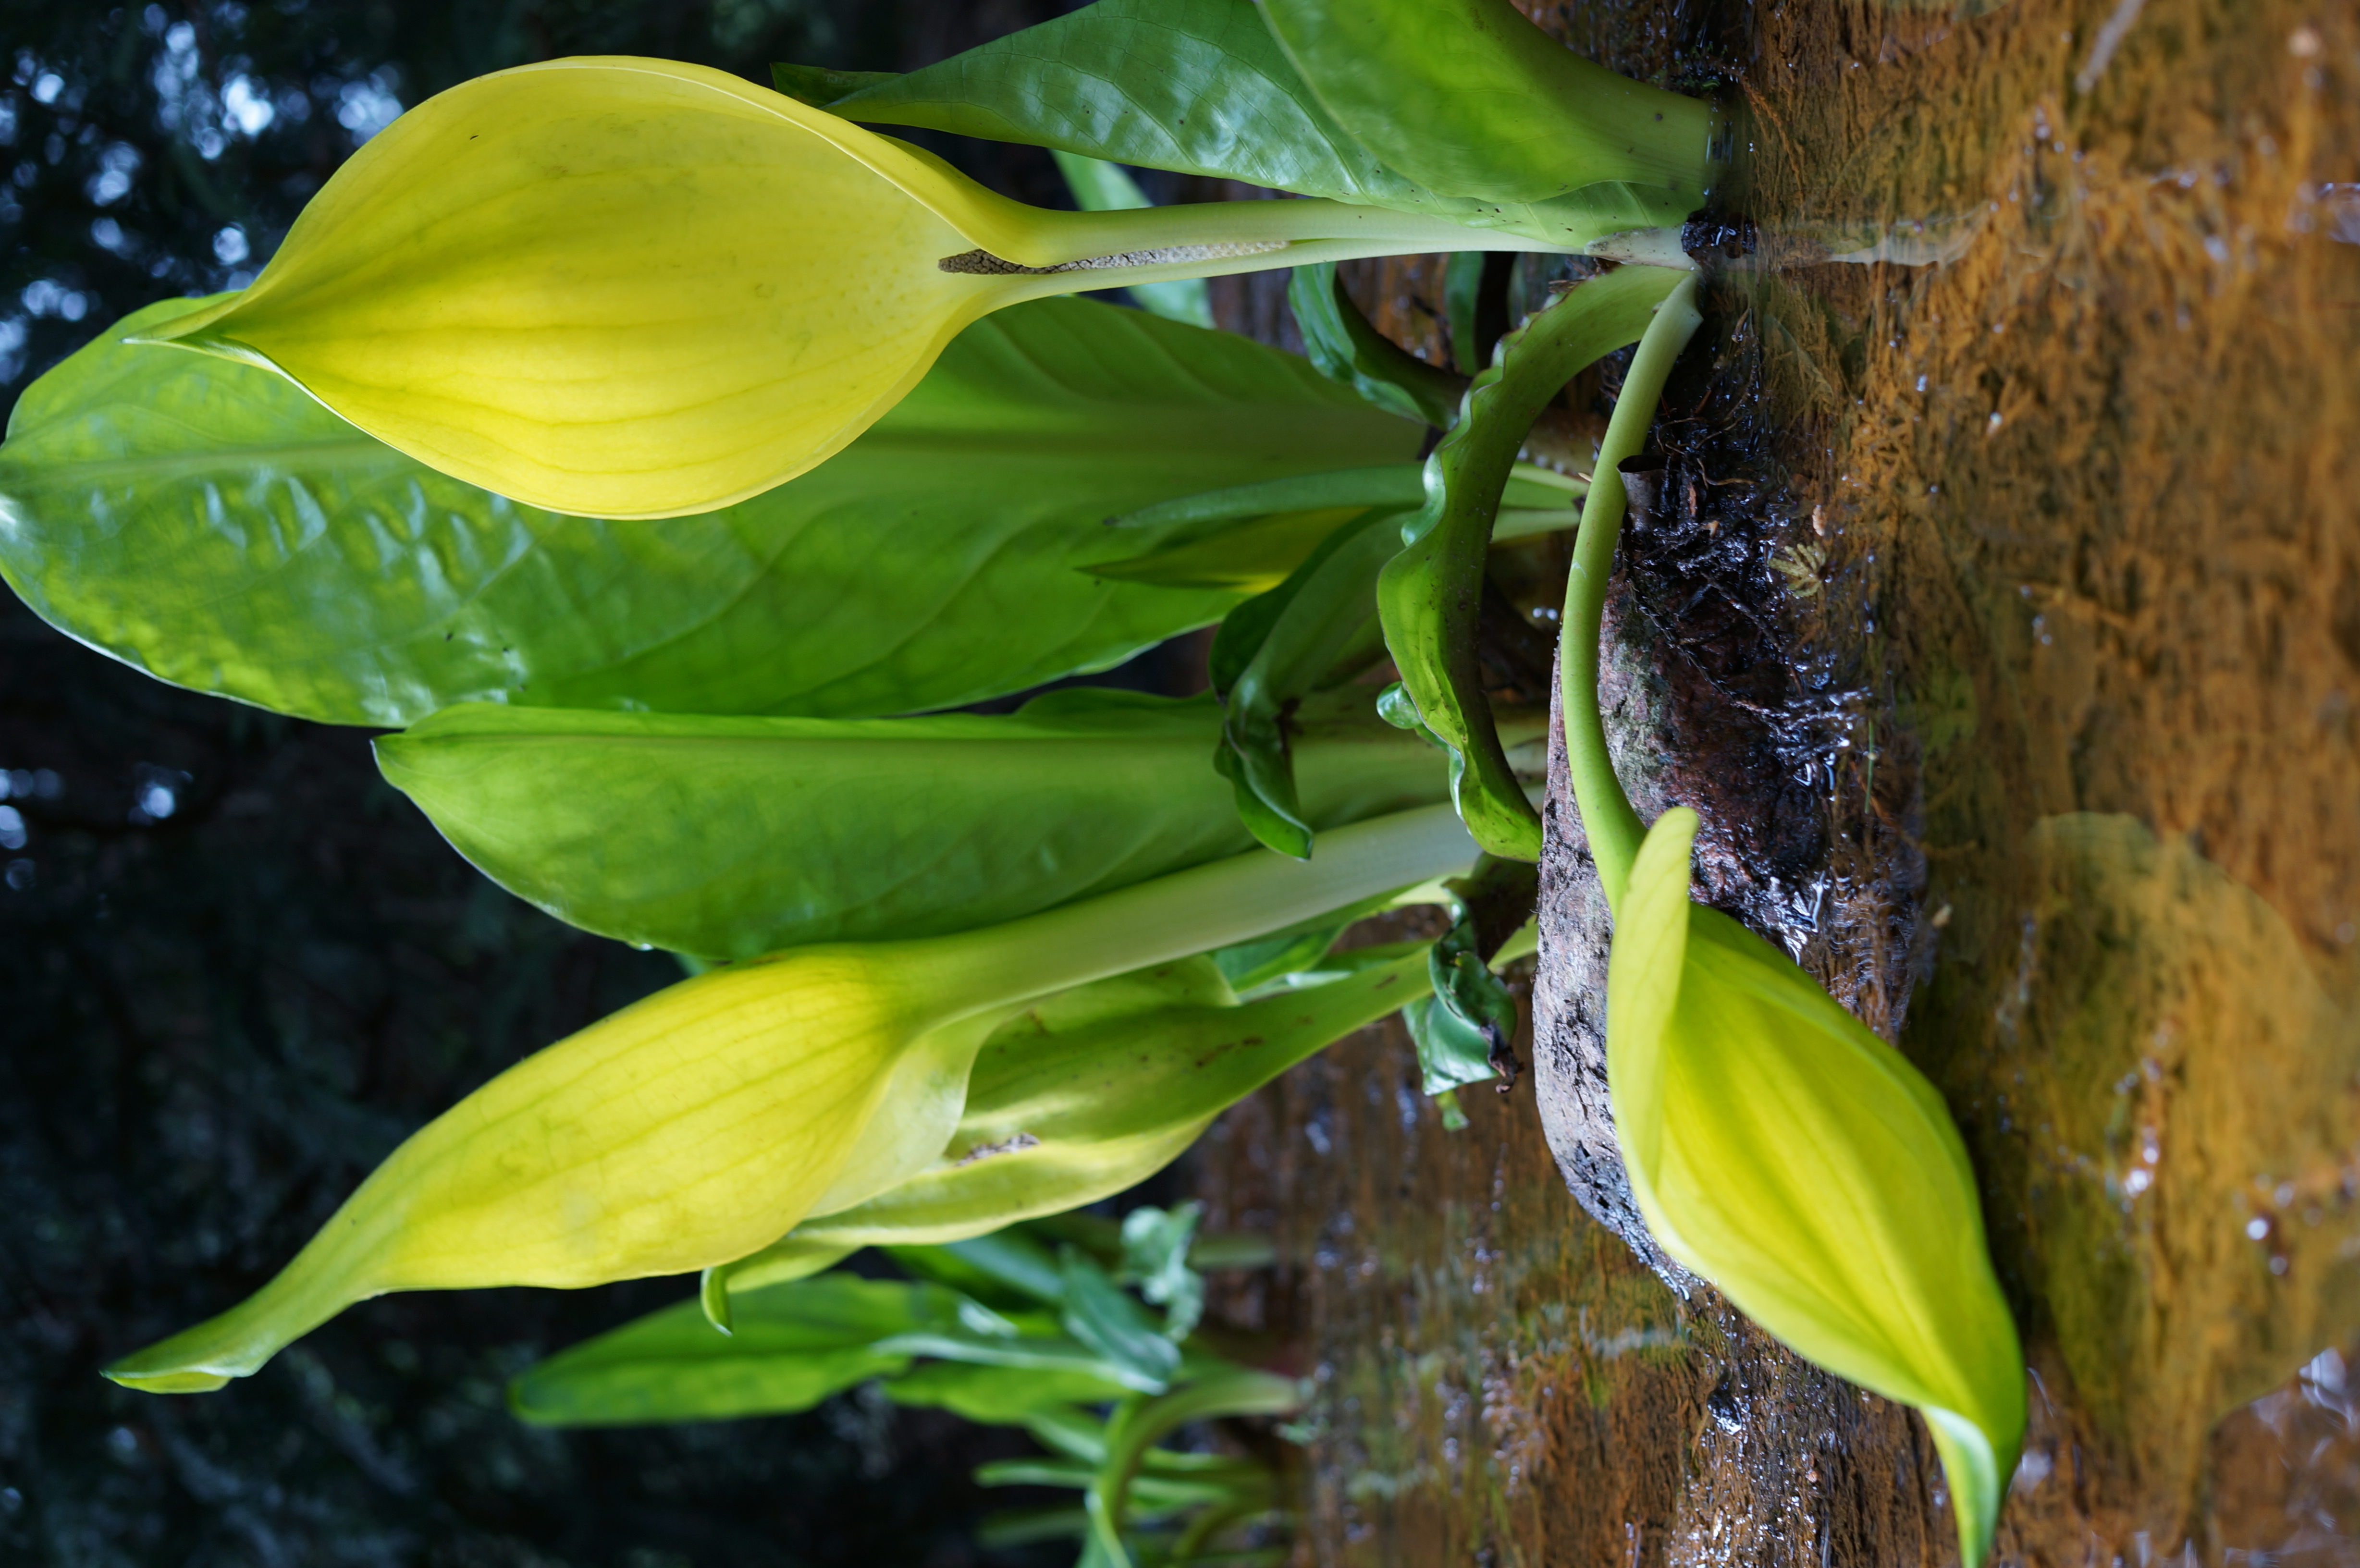
nature, plant, leaf, flower, green, botany, yellow, flora, fauna, flowers, 2014, berlin, sony, sigma, natur, nex, nex6, tropics, lenstagged, steffenzahn, 30mm, sigma30mm28exdn, sigma30mmf28, sigma30mmf28dn, sigma30mm, flowerpicturesnolimits, arum, macro photography, plant stem